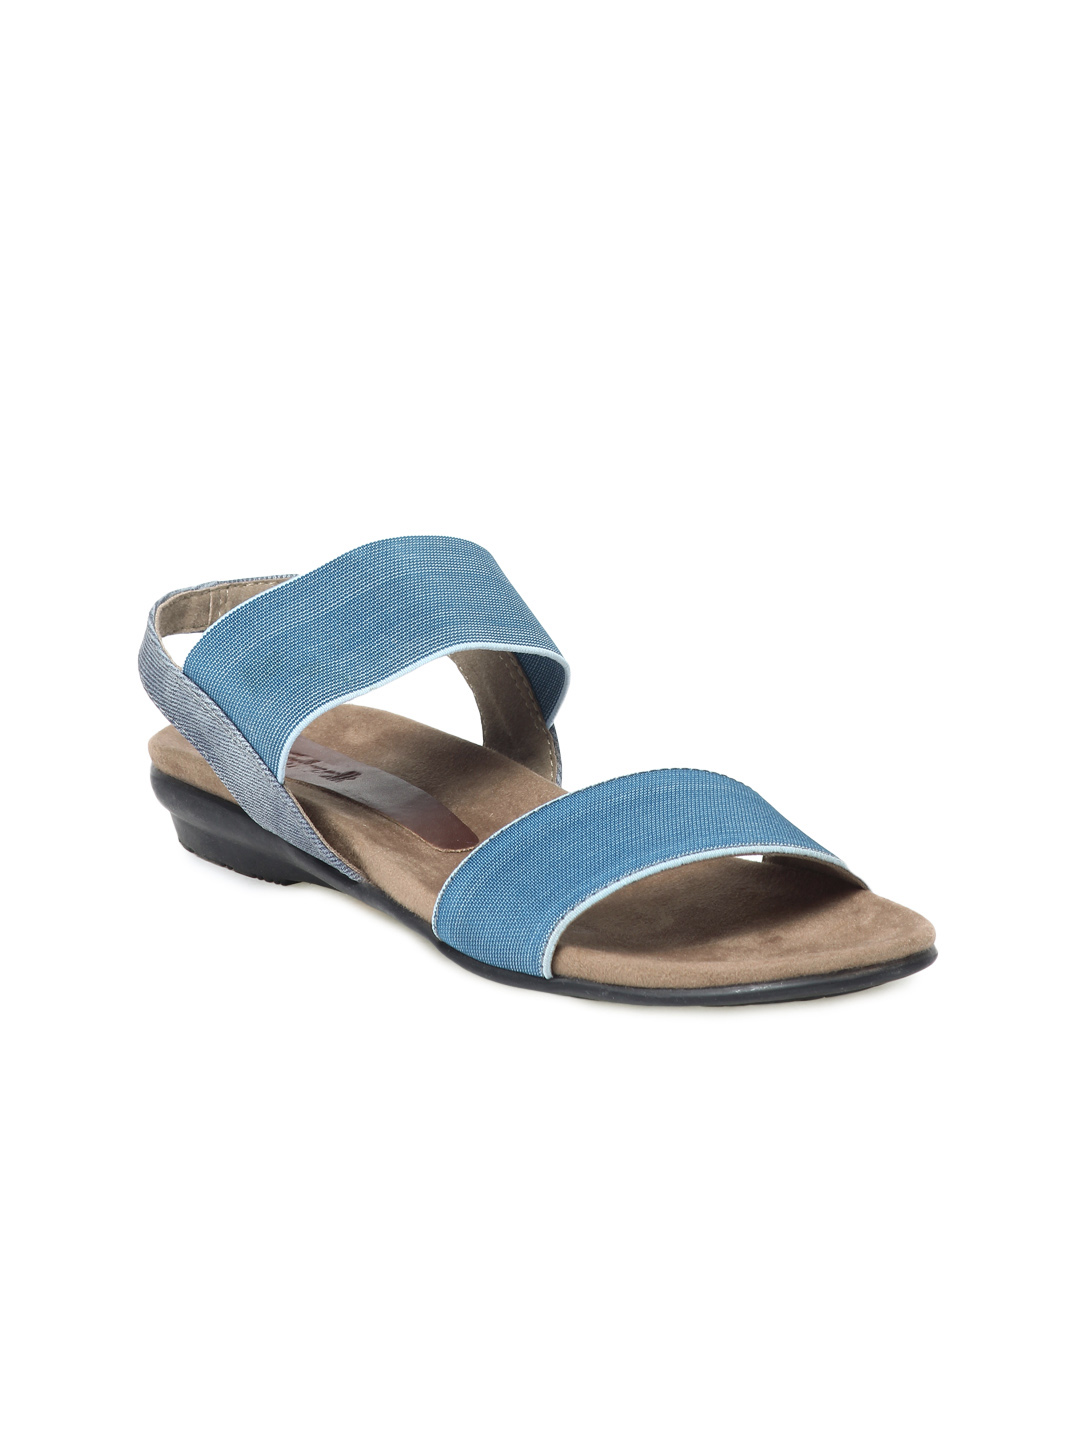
Catwalk Women Blue Flats
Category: Footwear / Shoes / Flats
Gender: Women
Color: Blue
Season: Winter 2015
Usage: Casual